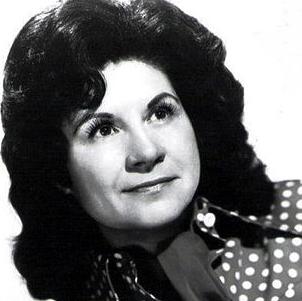
Age: 54